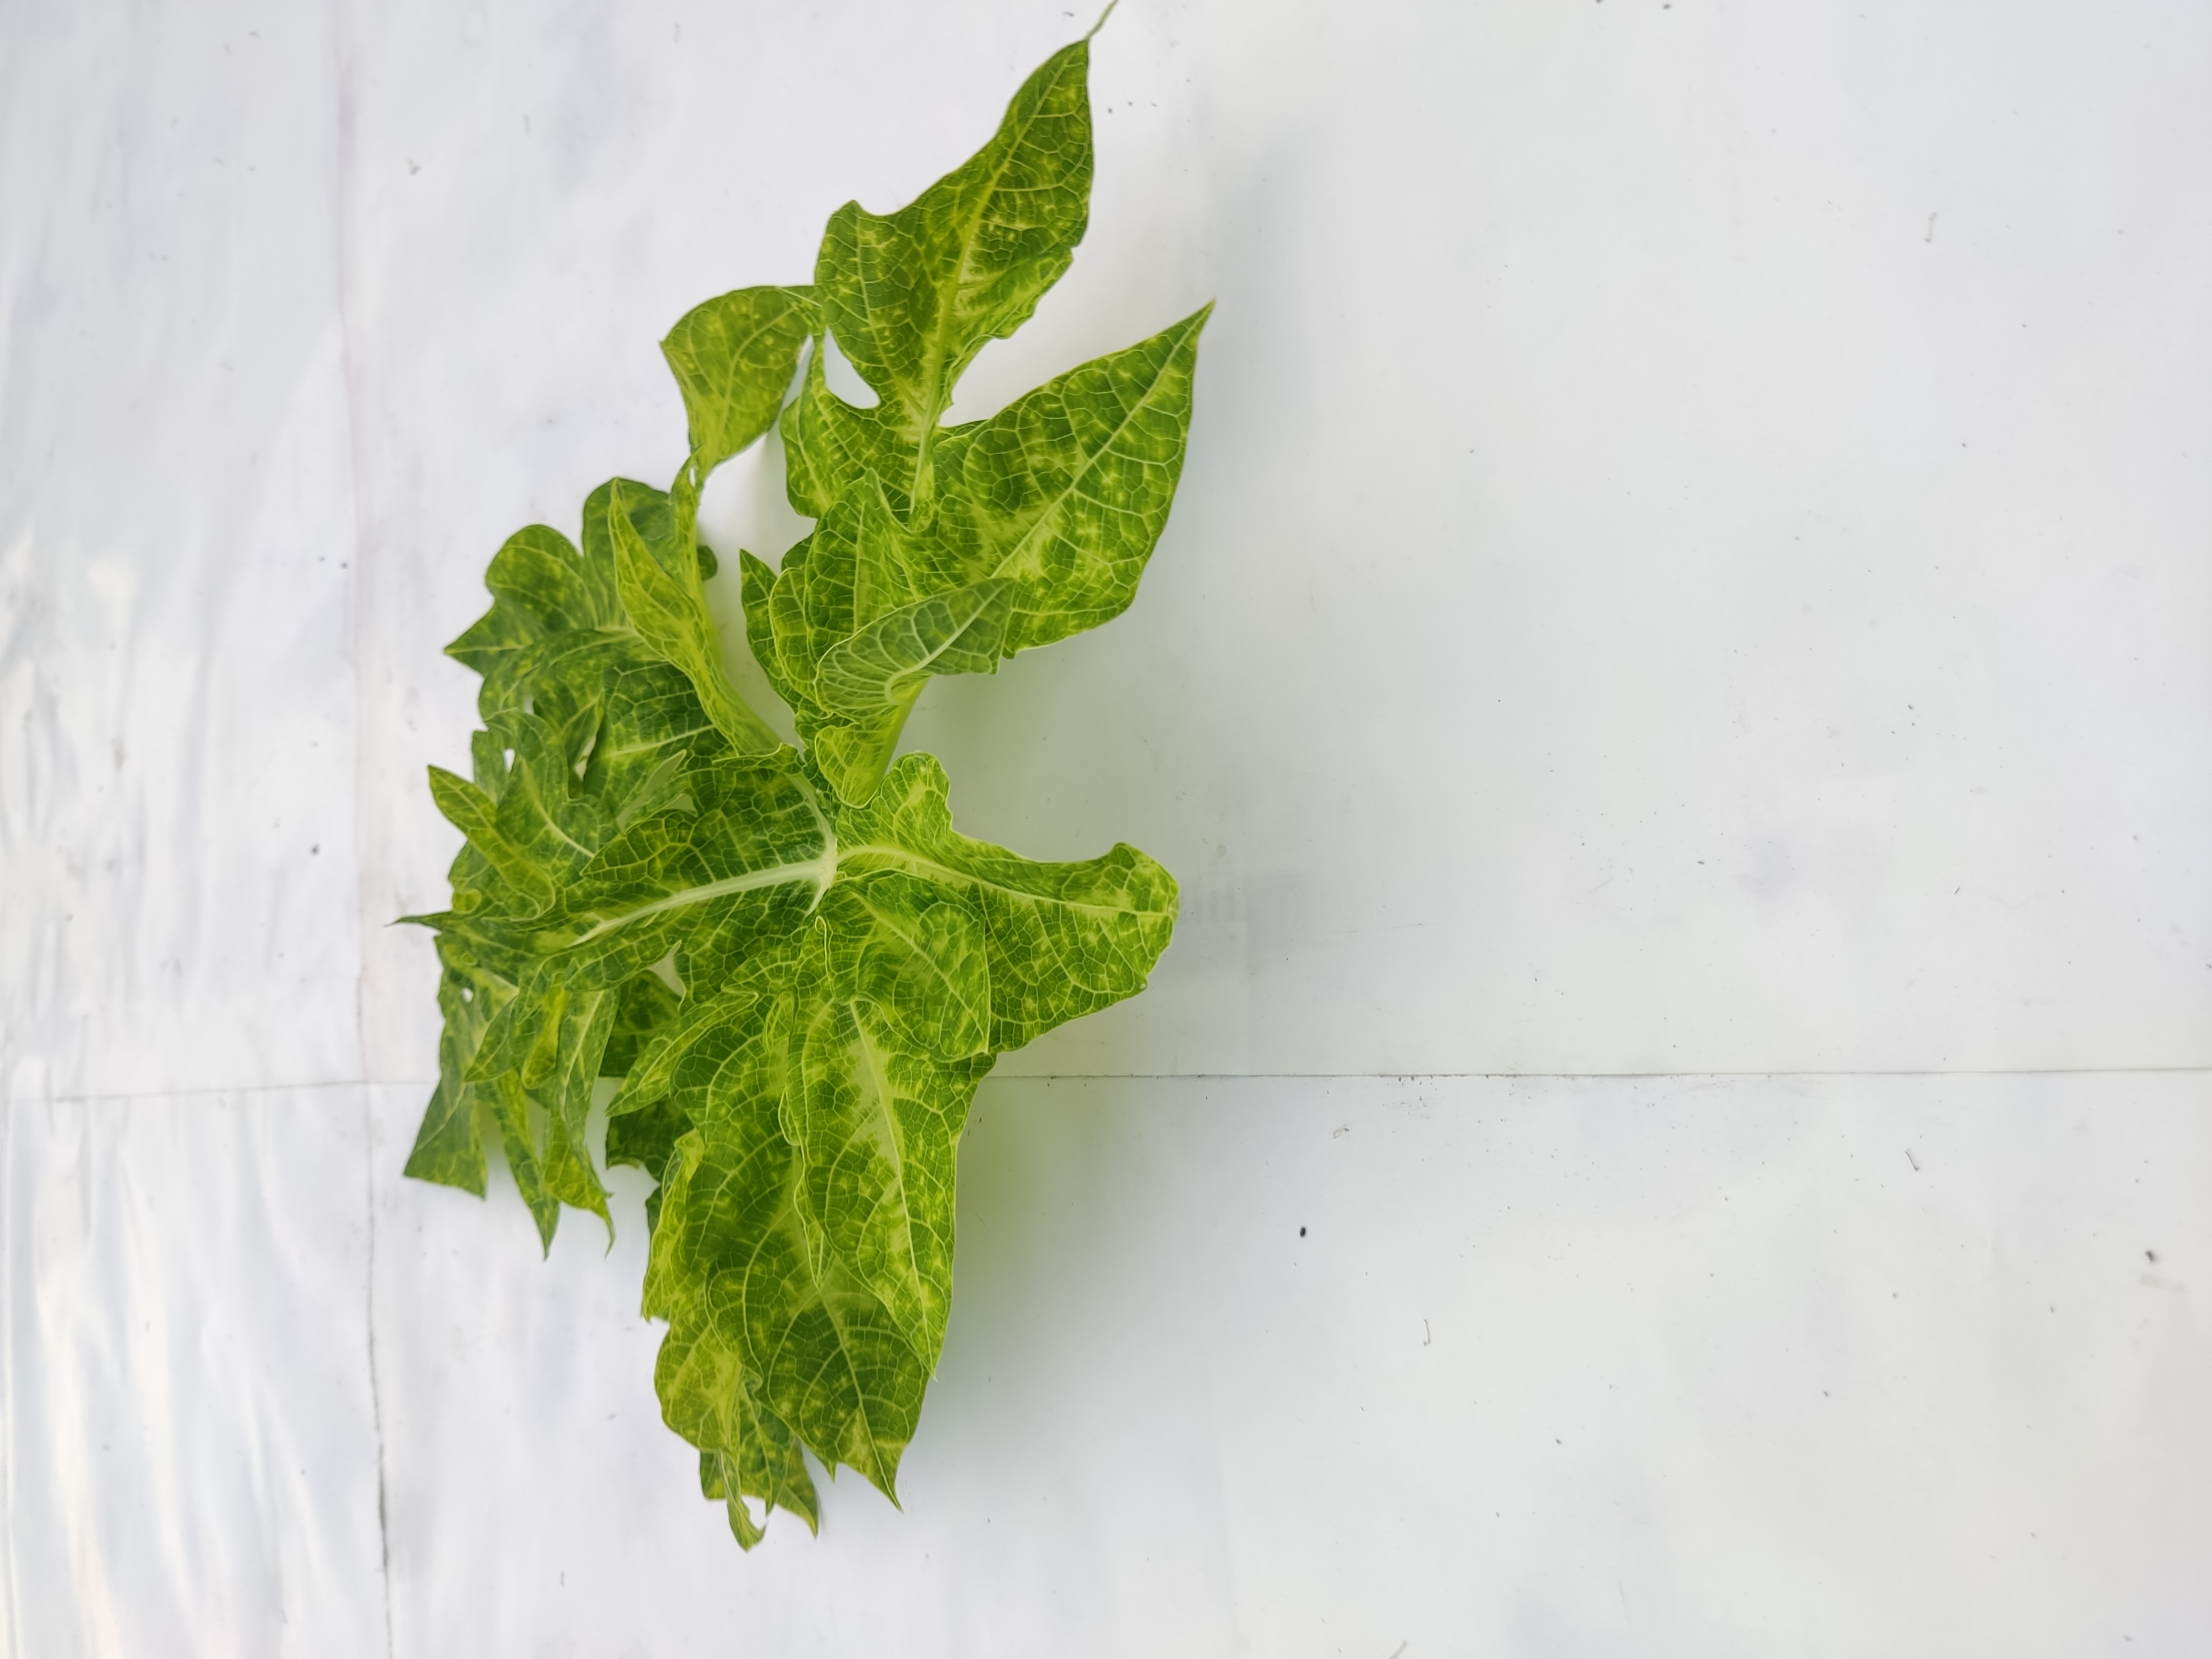
Label: Mosaic